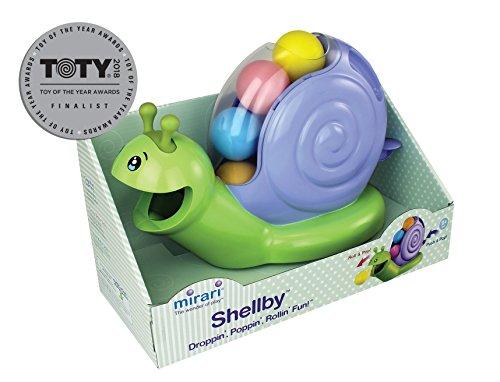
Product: Mirari Shellby -- Droppin', Poppin', Rollin' Fun Ball Toy
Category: Toys & Games | Novelty & Gag Toys
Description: Shellby has wheels for fun snail push play.
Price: $17.94
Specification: ProductDimensions:10.5x5x11.5inches|ItemWeight:0.8ounces|ShippingWeight:1.46pounds(Viewshippingratesandpolicies)|DomesticShipping:ItemcanbeshippedwithinU.S.|InternationalShipping:ThisitemcanbeshippedtoselectcountriesoutsideoftheU.S.LearnMore|ASIN:B076Q7SM6V|Itemmodelnumber:7956|Manufacturerrecommendedage:12month-3years